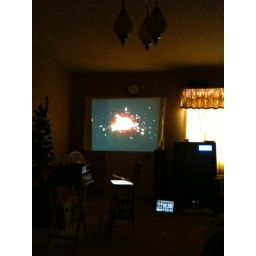
The movie theater we set up in mom's living room with her projector from school and Ian's computer :)